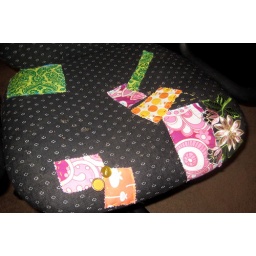
a chair in my parent's house with a few tears, now decorated by me!